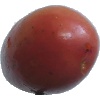
Label: Potato Red Washed 1